Rusty Ryal

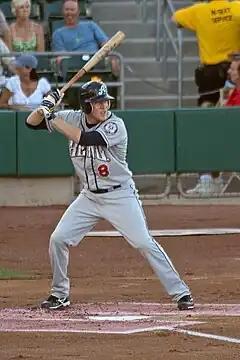
Ryal batting for the Reno Aces, Triple-A affiliates of the Arizona Diamondbacks, in

In 2009, Ryal was an all-star with the Triple-A Reno Aces, batting .290 with a team-high 17 home runs and 70 RBIs. He also had 33 doubles in 103 games with the Aces.